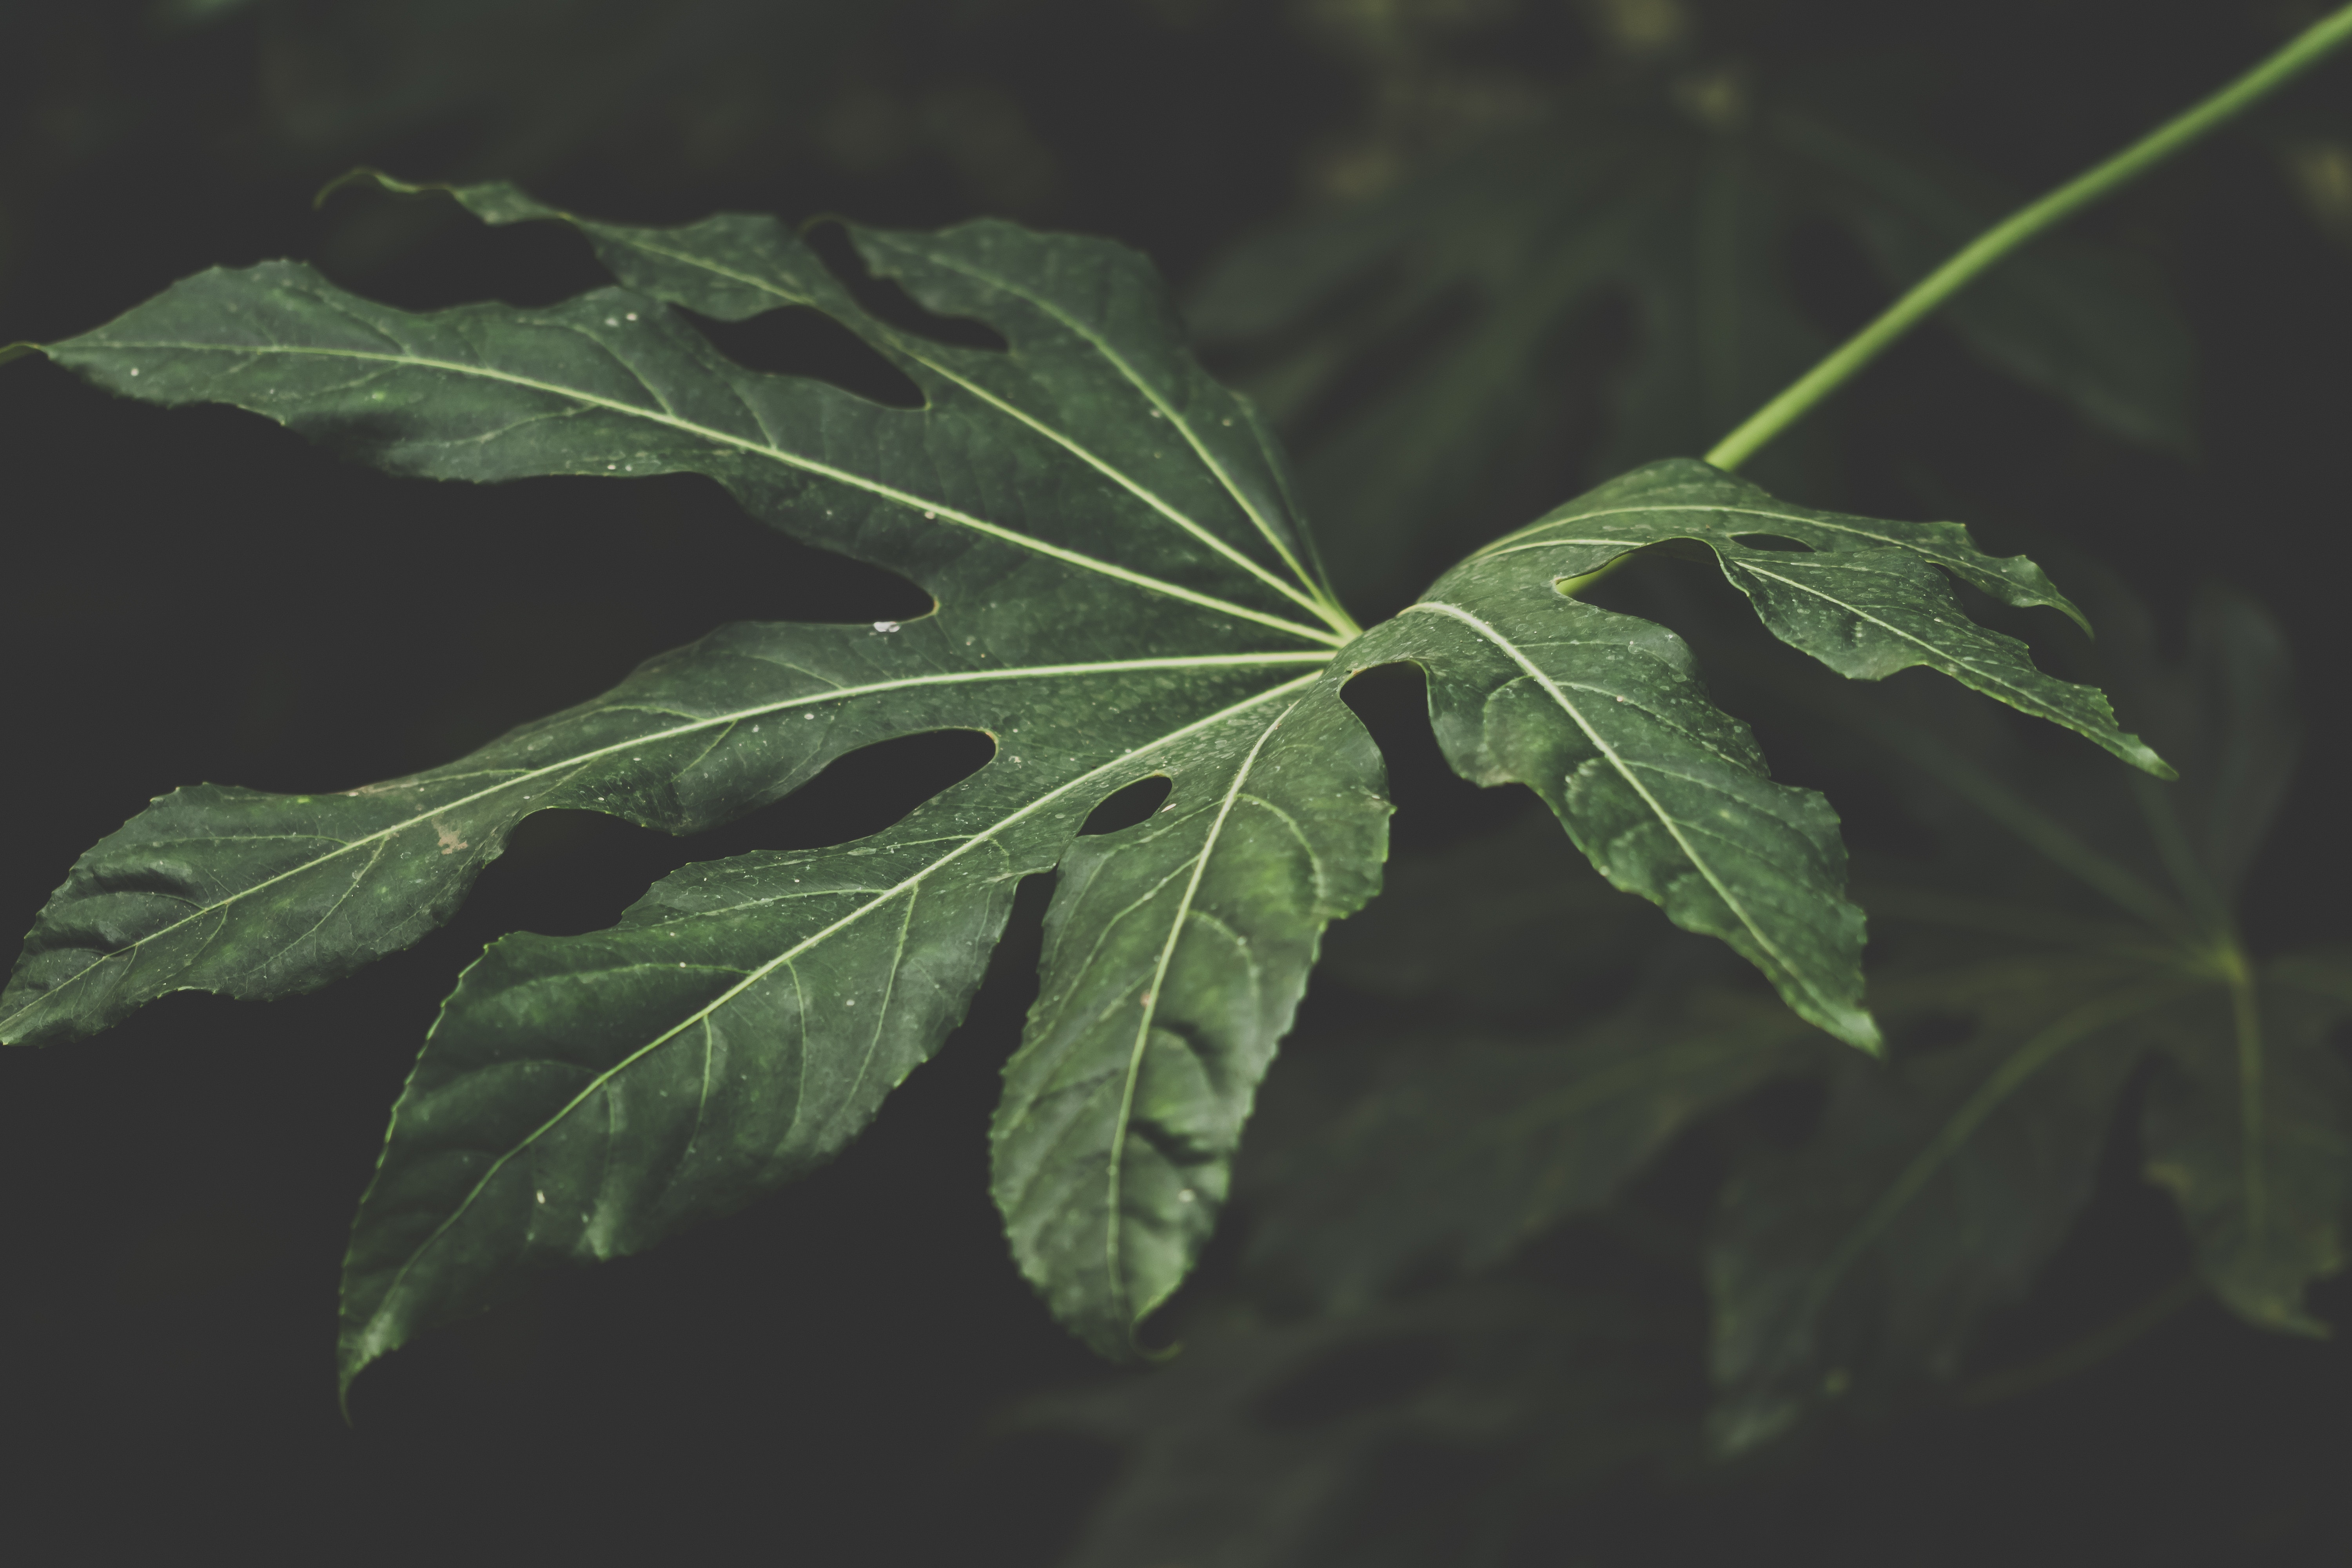
leaf, plant, branch, plant stem, tree